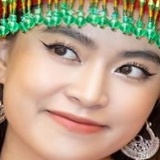
ca sĩ Hoàng Thùy Linh